Snakebot

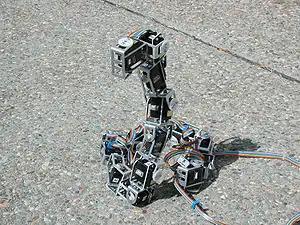
A Gen 2 Snakebot from NASA, demonstrating rearing capabilities.

A snakebot, also referred to as a snake robot, is a biomorphic robot that resembles a snake. Snakebots have uses similar to those of certain types of soft robots.